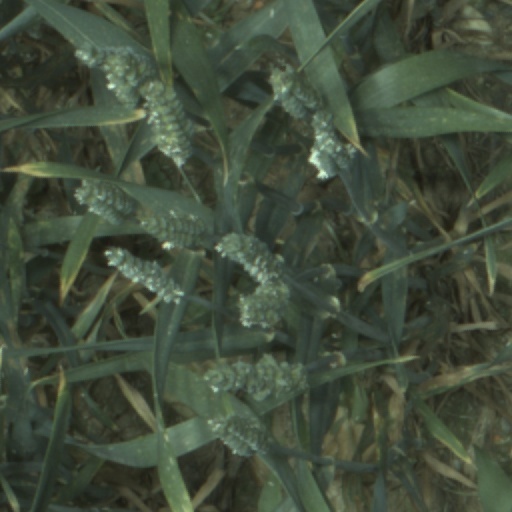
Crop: wheat